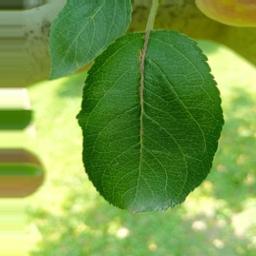
Label: Healthy